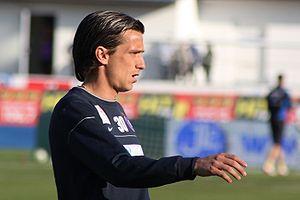
Milenko Ačimovič est un footballeur international slovène d'origine serbe, né le 15 février 1977 à Ljubljana dont le poste de prédilection était milieu offensif axial.